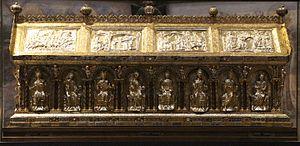
La châsse de Charlemagne, placée dans le chœur gothique de la